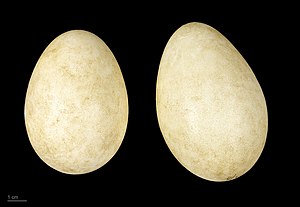
Dværggås / Billeder
Dværggåsen er en fugl i familien af egentlige andefugle. Det er den mindste af de grå gæs. Vingefanget er omkring 125 centimeter. Den yngler med en lille bestand i et arktisk bælte fra det nordlige Skandinavien mod øst gennem Sibirien til Beringshavet. Dværggåsens fjerdragt ligner blisgåsens. Øjenlågsrandene er dog karakteristisk gule og blissen på panden er tydeligere.